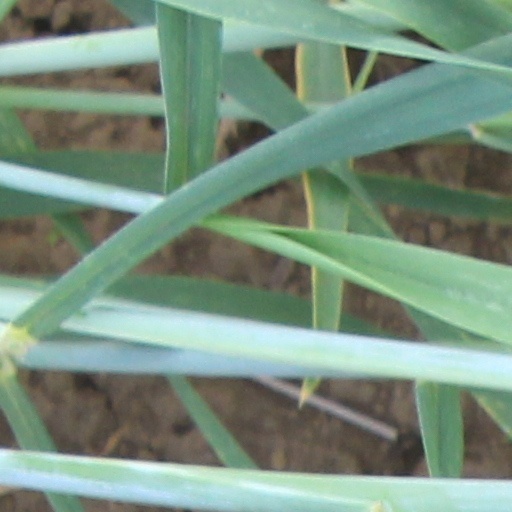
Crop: wheat